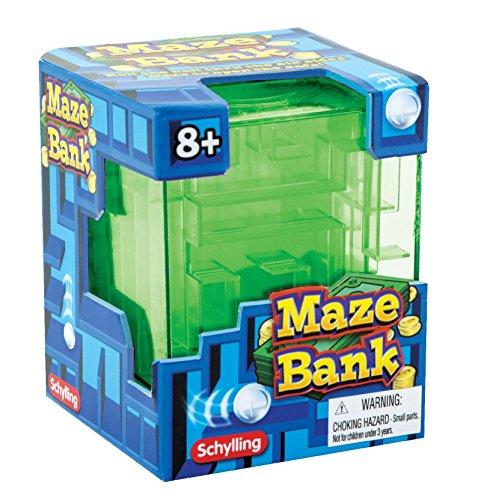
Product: Schylling Money Maze Bank
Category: Home & Kitchen | Furniture | Kids' Furniture
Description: Keep you money in the Maze Bank for safe keeping, solve the maze to open the bank and retrieve your funds.
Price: $12.92
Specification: ProductDimensions:4x4x4inches|ItemWeight:5.6ounces|ShippingWeight:5.6ounces(Viewshippingratesandpolicies)|DomesticShipping:ItemcanbeshippedwithinU.S.|InternationalShipping:ThisitemcanbeshippedtoselectcountriesoutsideoftheU.S.LearnMore|ASIN:B00WNFXYPI|Itemmodelnumber:MZB|Manufacturerrecommendedage:8-15years